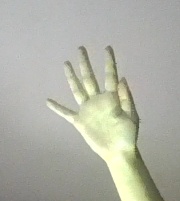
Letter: sheen